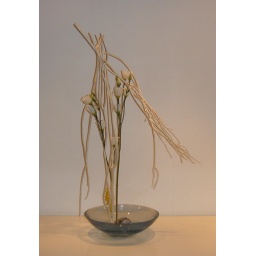
Bleached Mitsumata, Lisianthus, Mimosa and a chunk of glass in a pale blue glass bowl.